Genoa Systems

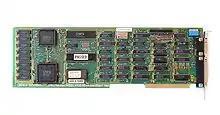
Genoa Systems Spectra EGA (Model 4800), ISA graphics card from 1985

Genoa Systems was founded in 1984 in San Jose, California, as a subsidiary of the Ching Fong Investment Company, a Taiwanese holding company headquartered in the United States in San Francisco. Genoa Systems was one of several high-tech companies that Ching Fong had founded in the early 1980s. Genoa's principal co-founder was Taiwan-born Frank C. Lin, who previously worked for Olivetti as a senior manager. He was named Genoa's president and served that role until 1987, when he left to found Trident Microsystems, a fabless semiconductor company, in Mountain View, California.